Turkey at the 2010 European Athletics Championships

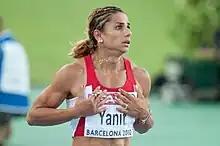

Turkey was represented by 20 athletes, among them 12 women, at the 2010 European Athletics Championships held between July 27 and August 1 in Barcelona, Spain.